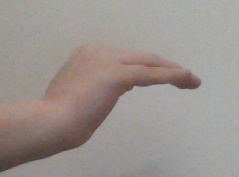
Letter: haa